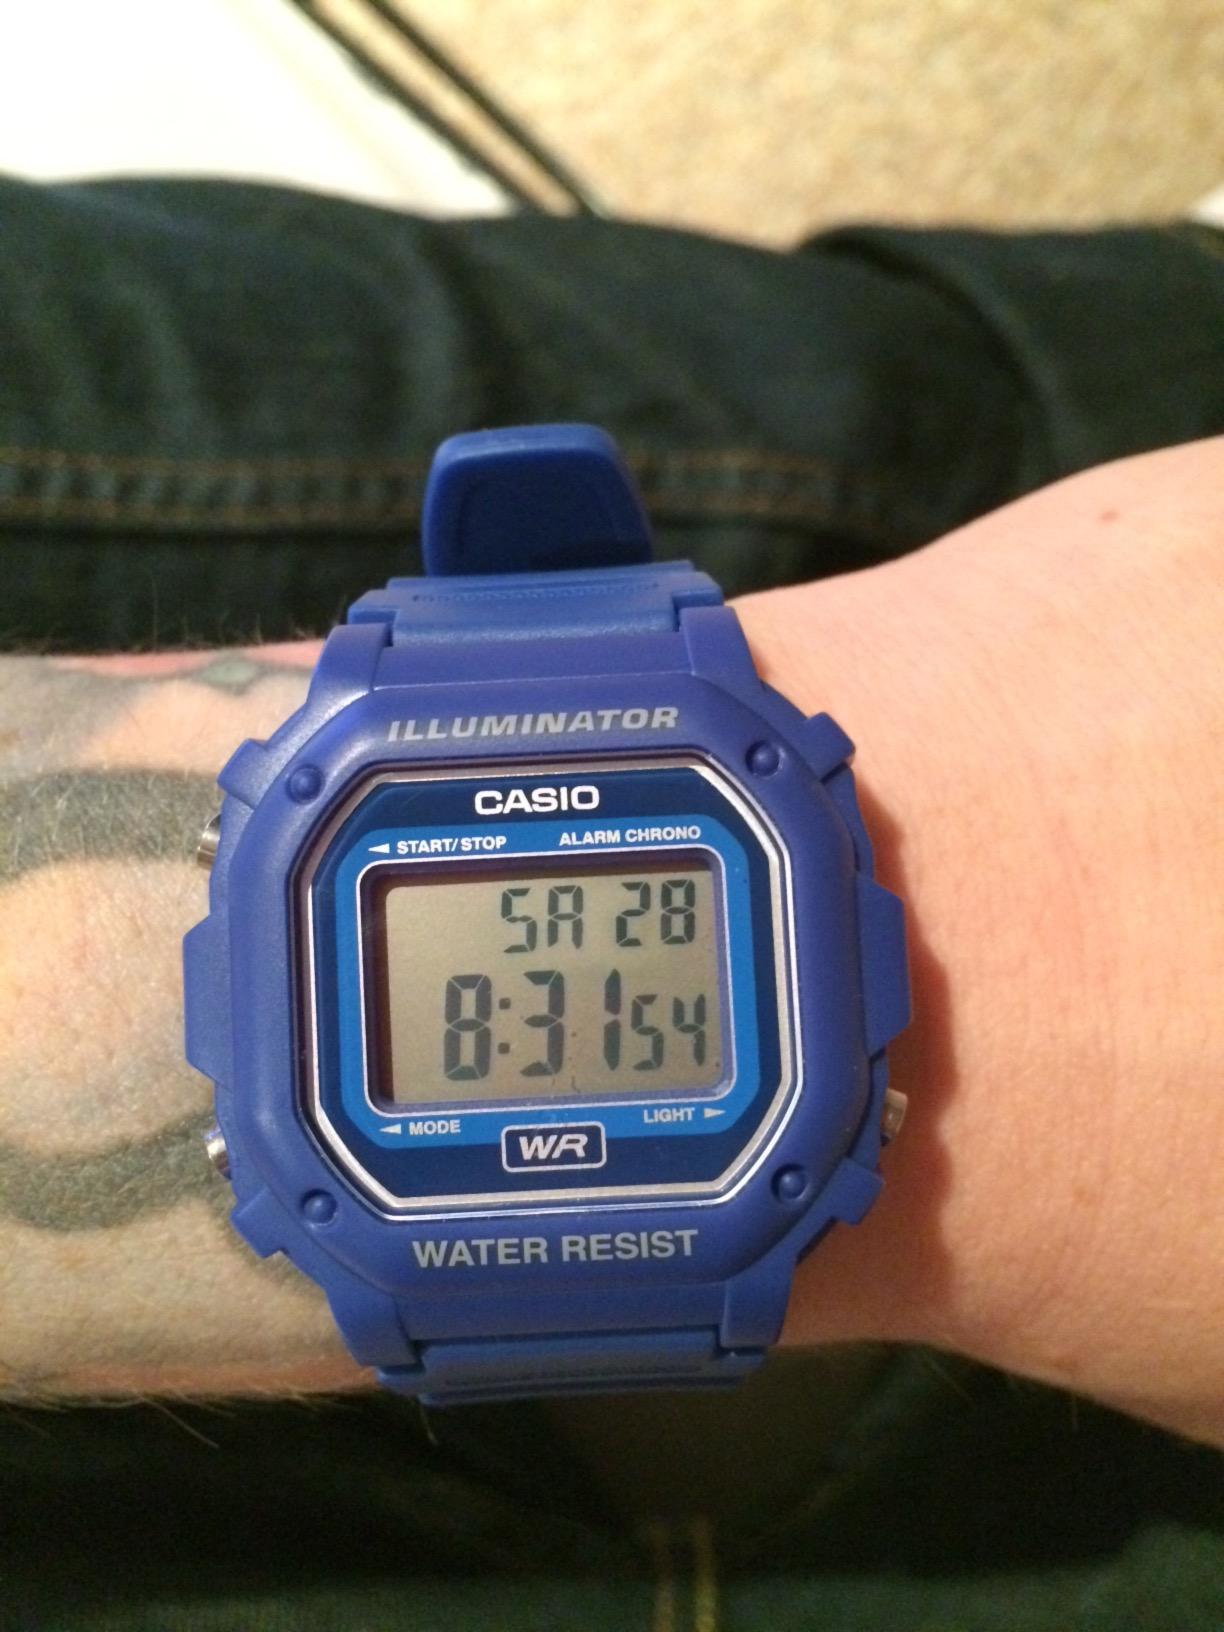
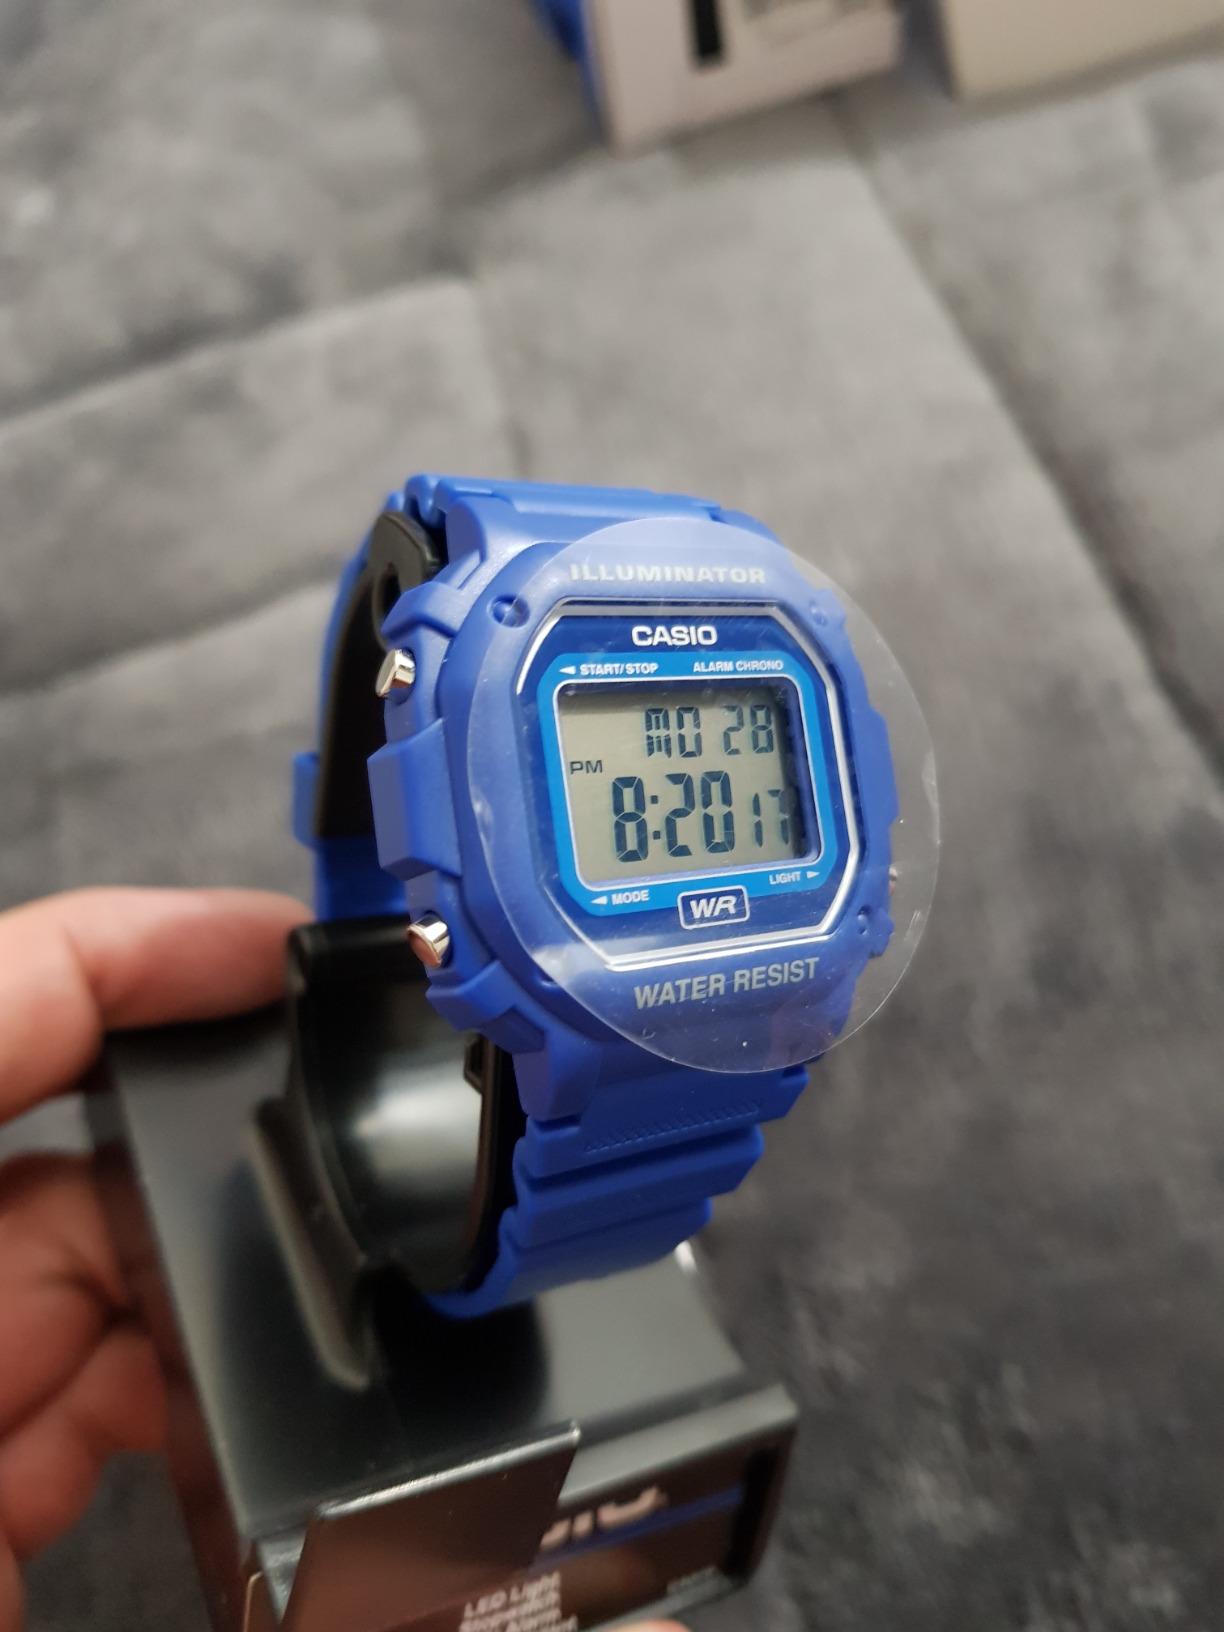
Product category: accessories_watch
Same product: yes